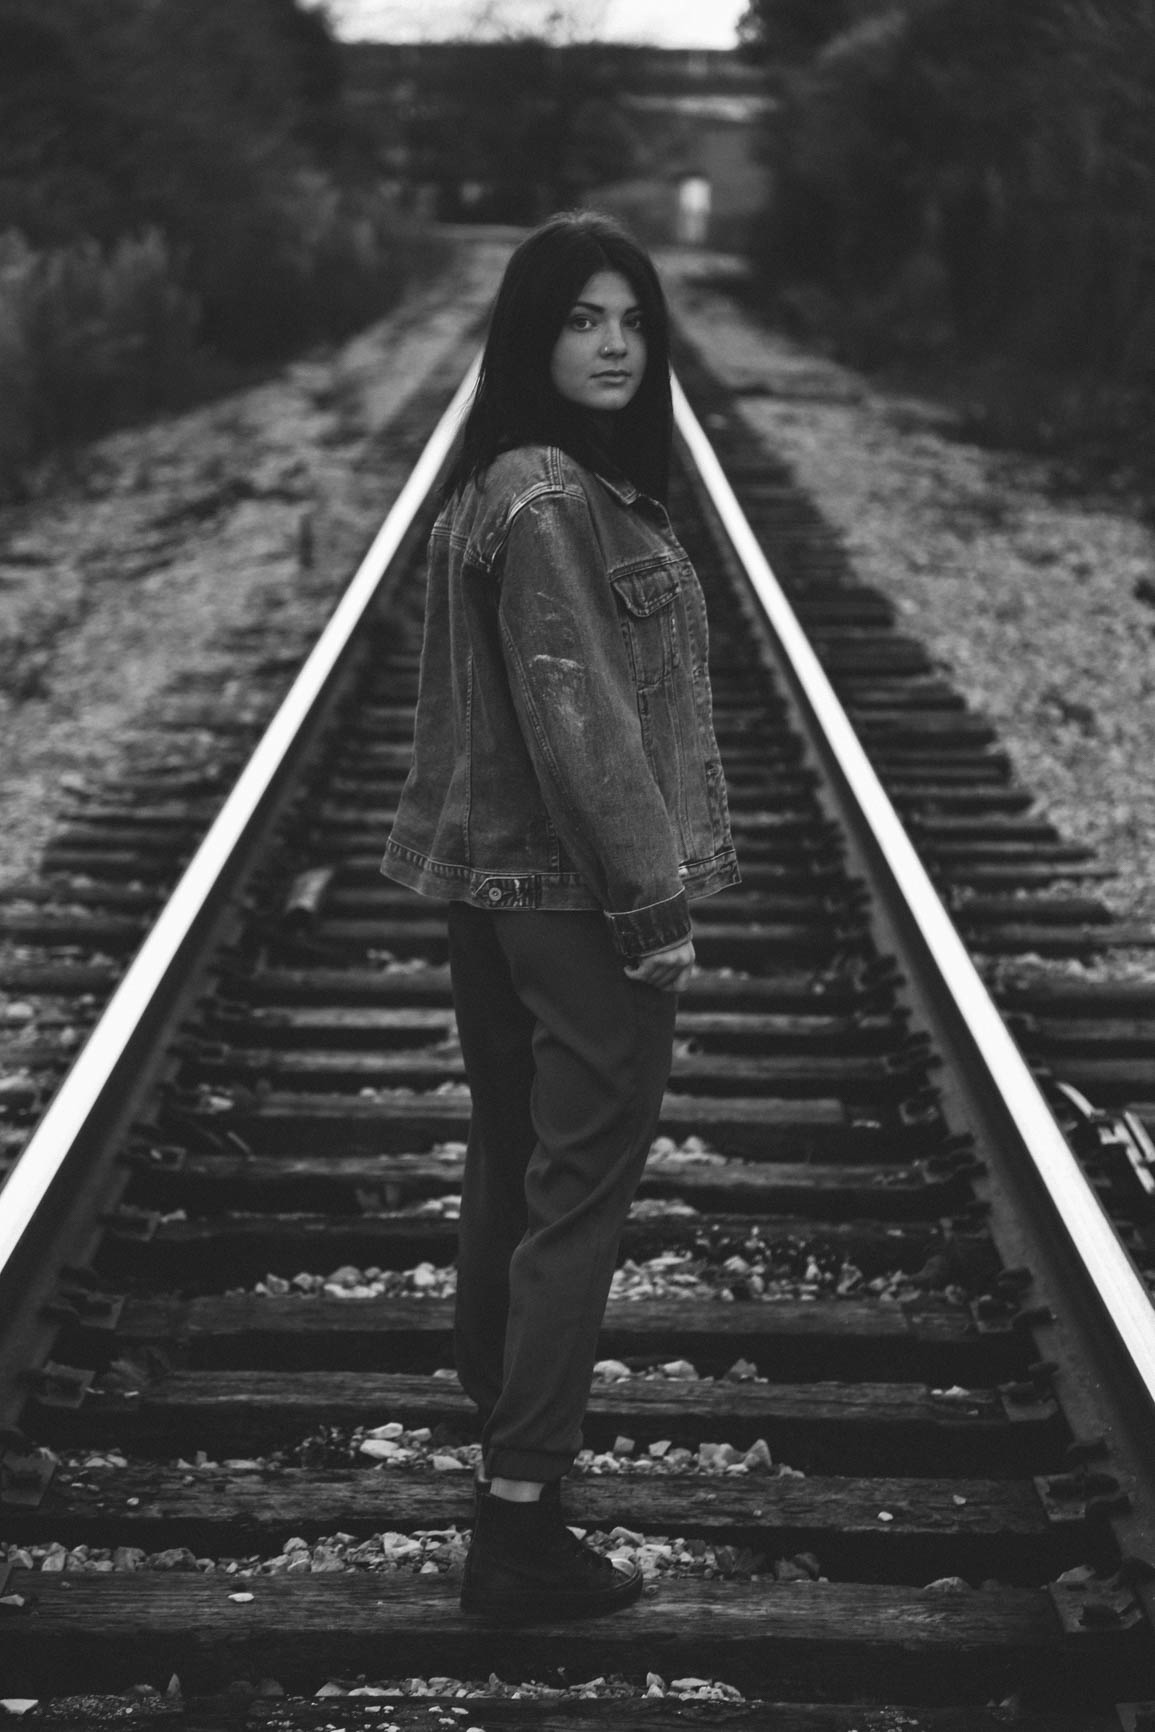
black and white, track, white, black, monochrome, monochrome photography